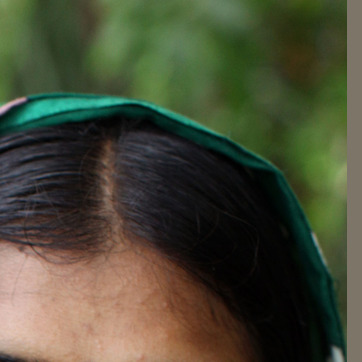
Material: hair